Yoshinori Kaneta

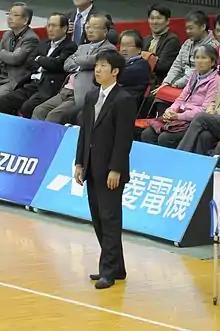

is the assistant coach of the Chiba Jets Funabashi in the Japanese B.League.